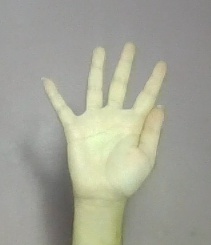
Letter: sheen